2016–17 Big East Conference men's basketball season

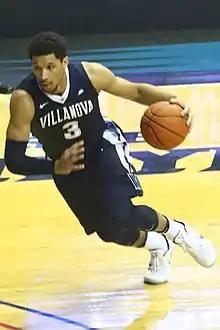
Josh Hart, Big East Player of the Year

The winner of the Big East tournament received an automatic bid to the 2017 NCAA Division I men's basketball tournament.